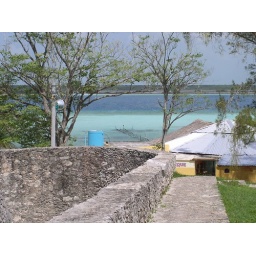
fort at Bacalar. the blue water in the Laguna is the fresh water flowing in from below.